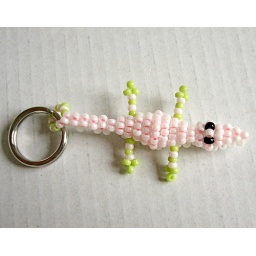
Baby pink body and lime green feet crocodile. Soon she will be in my shop. see in profile...